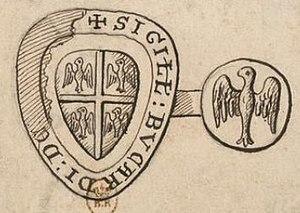
Bouchard de Marly